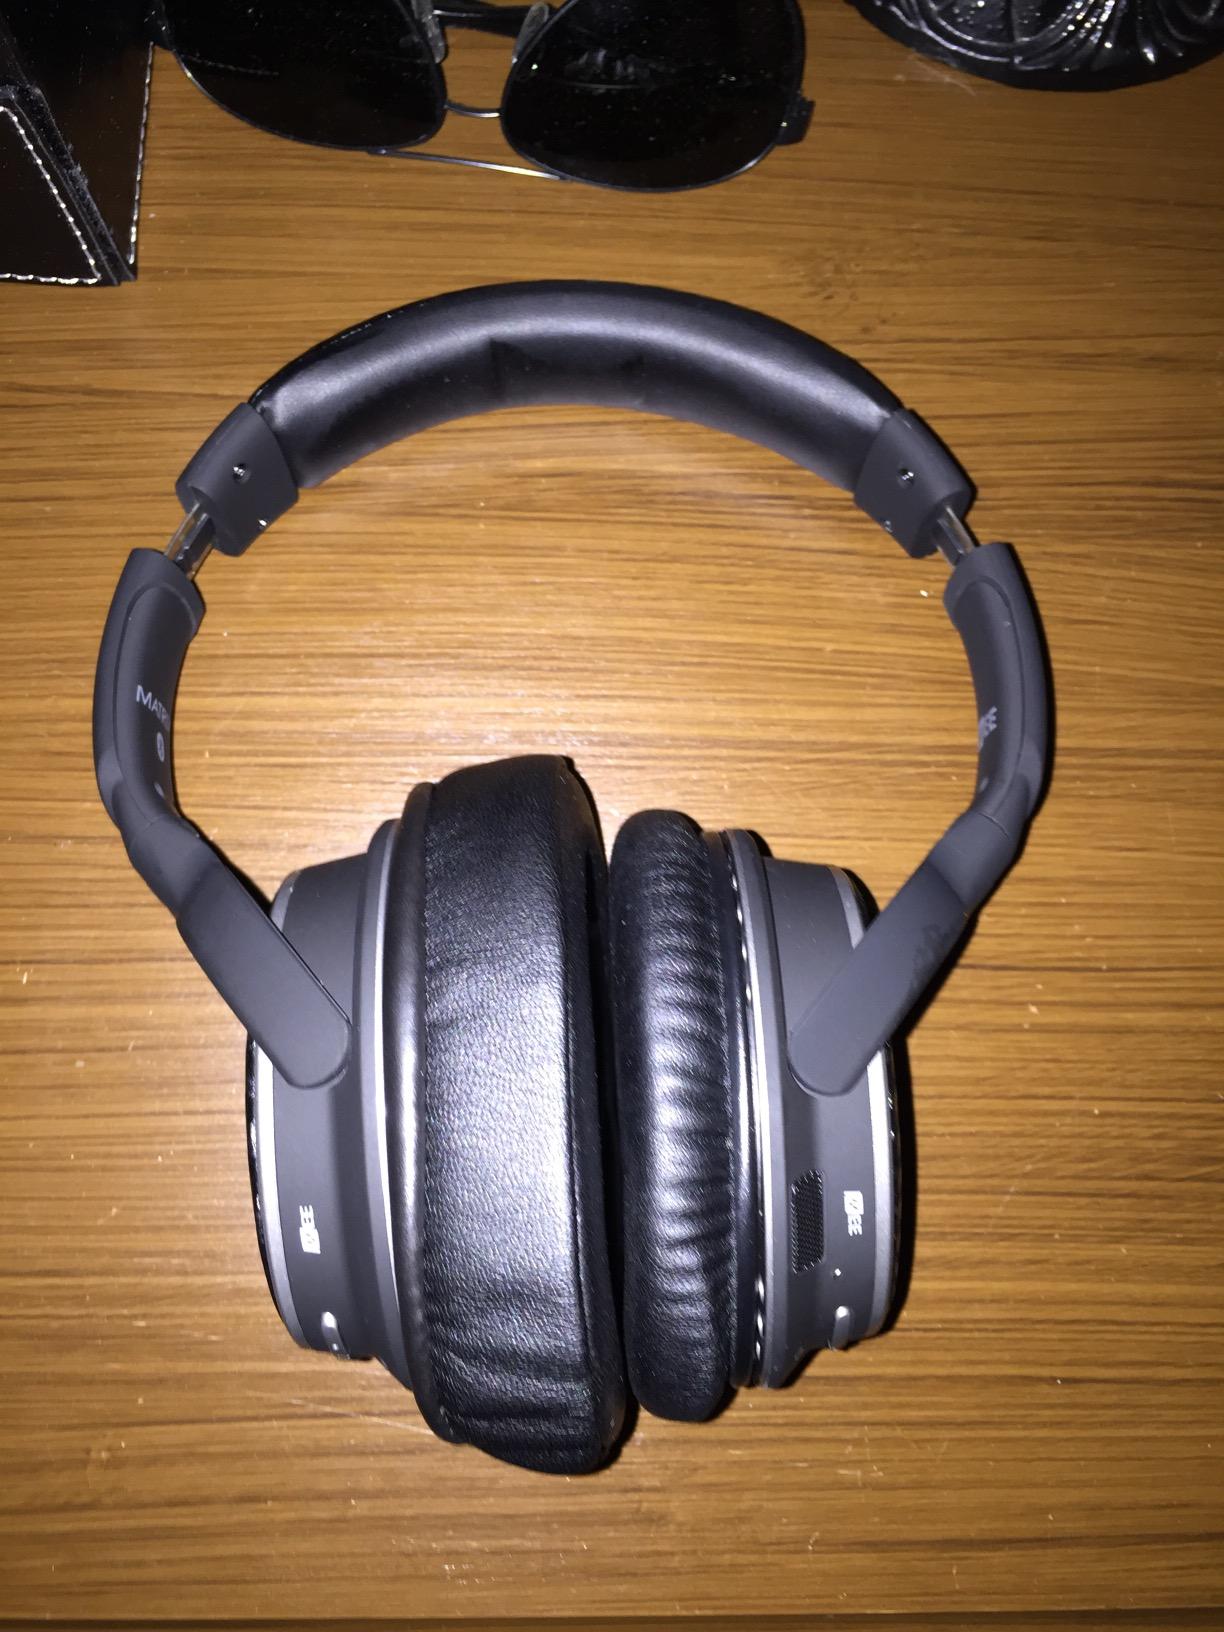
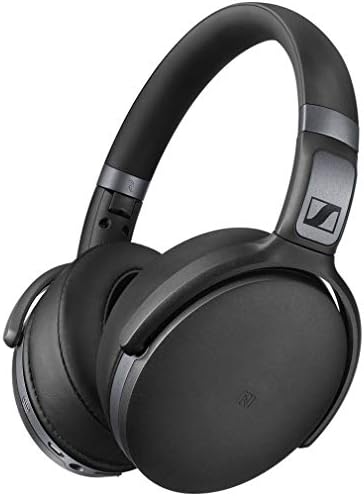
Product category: headphones
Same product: no